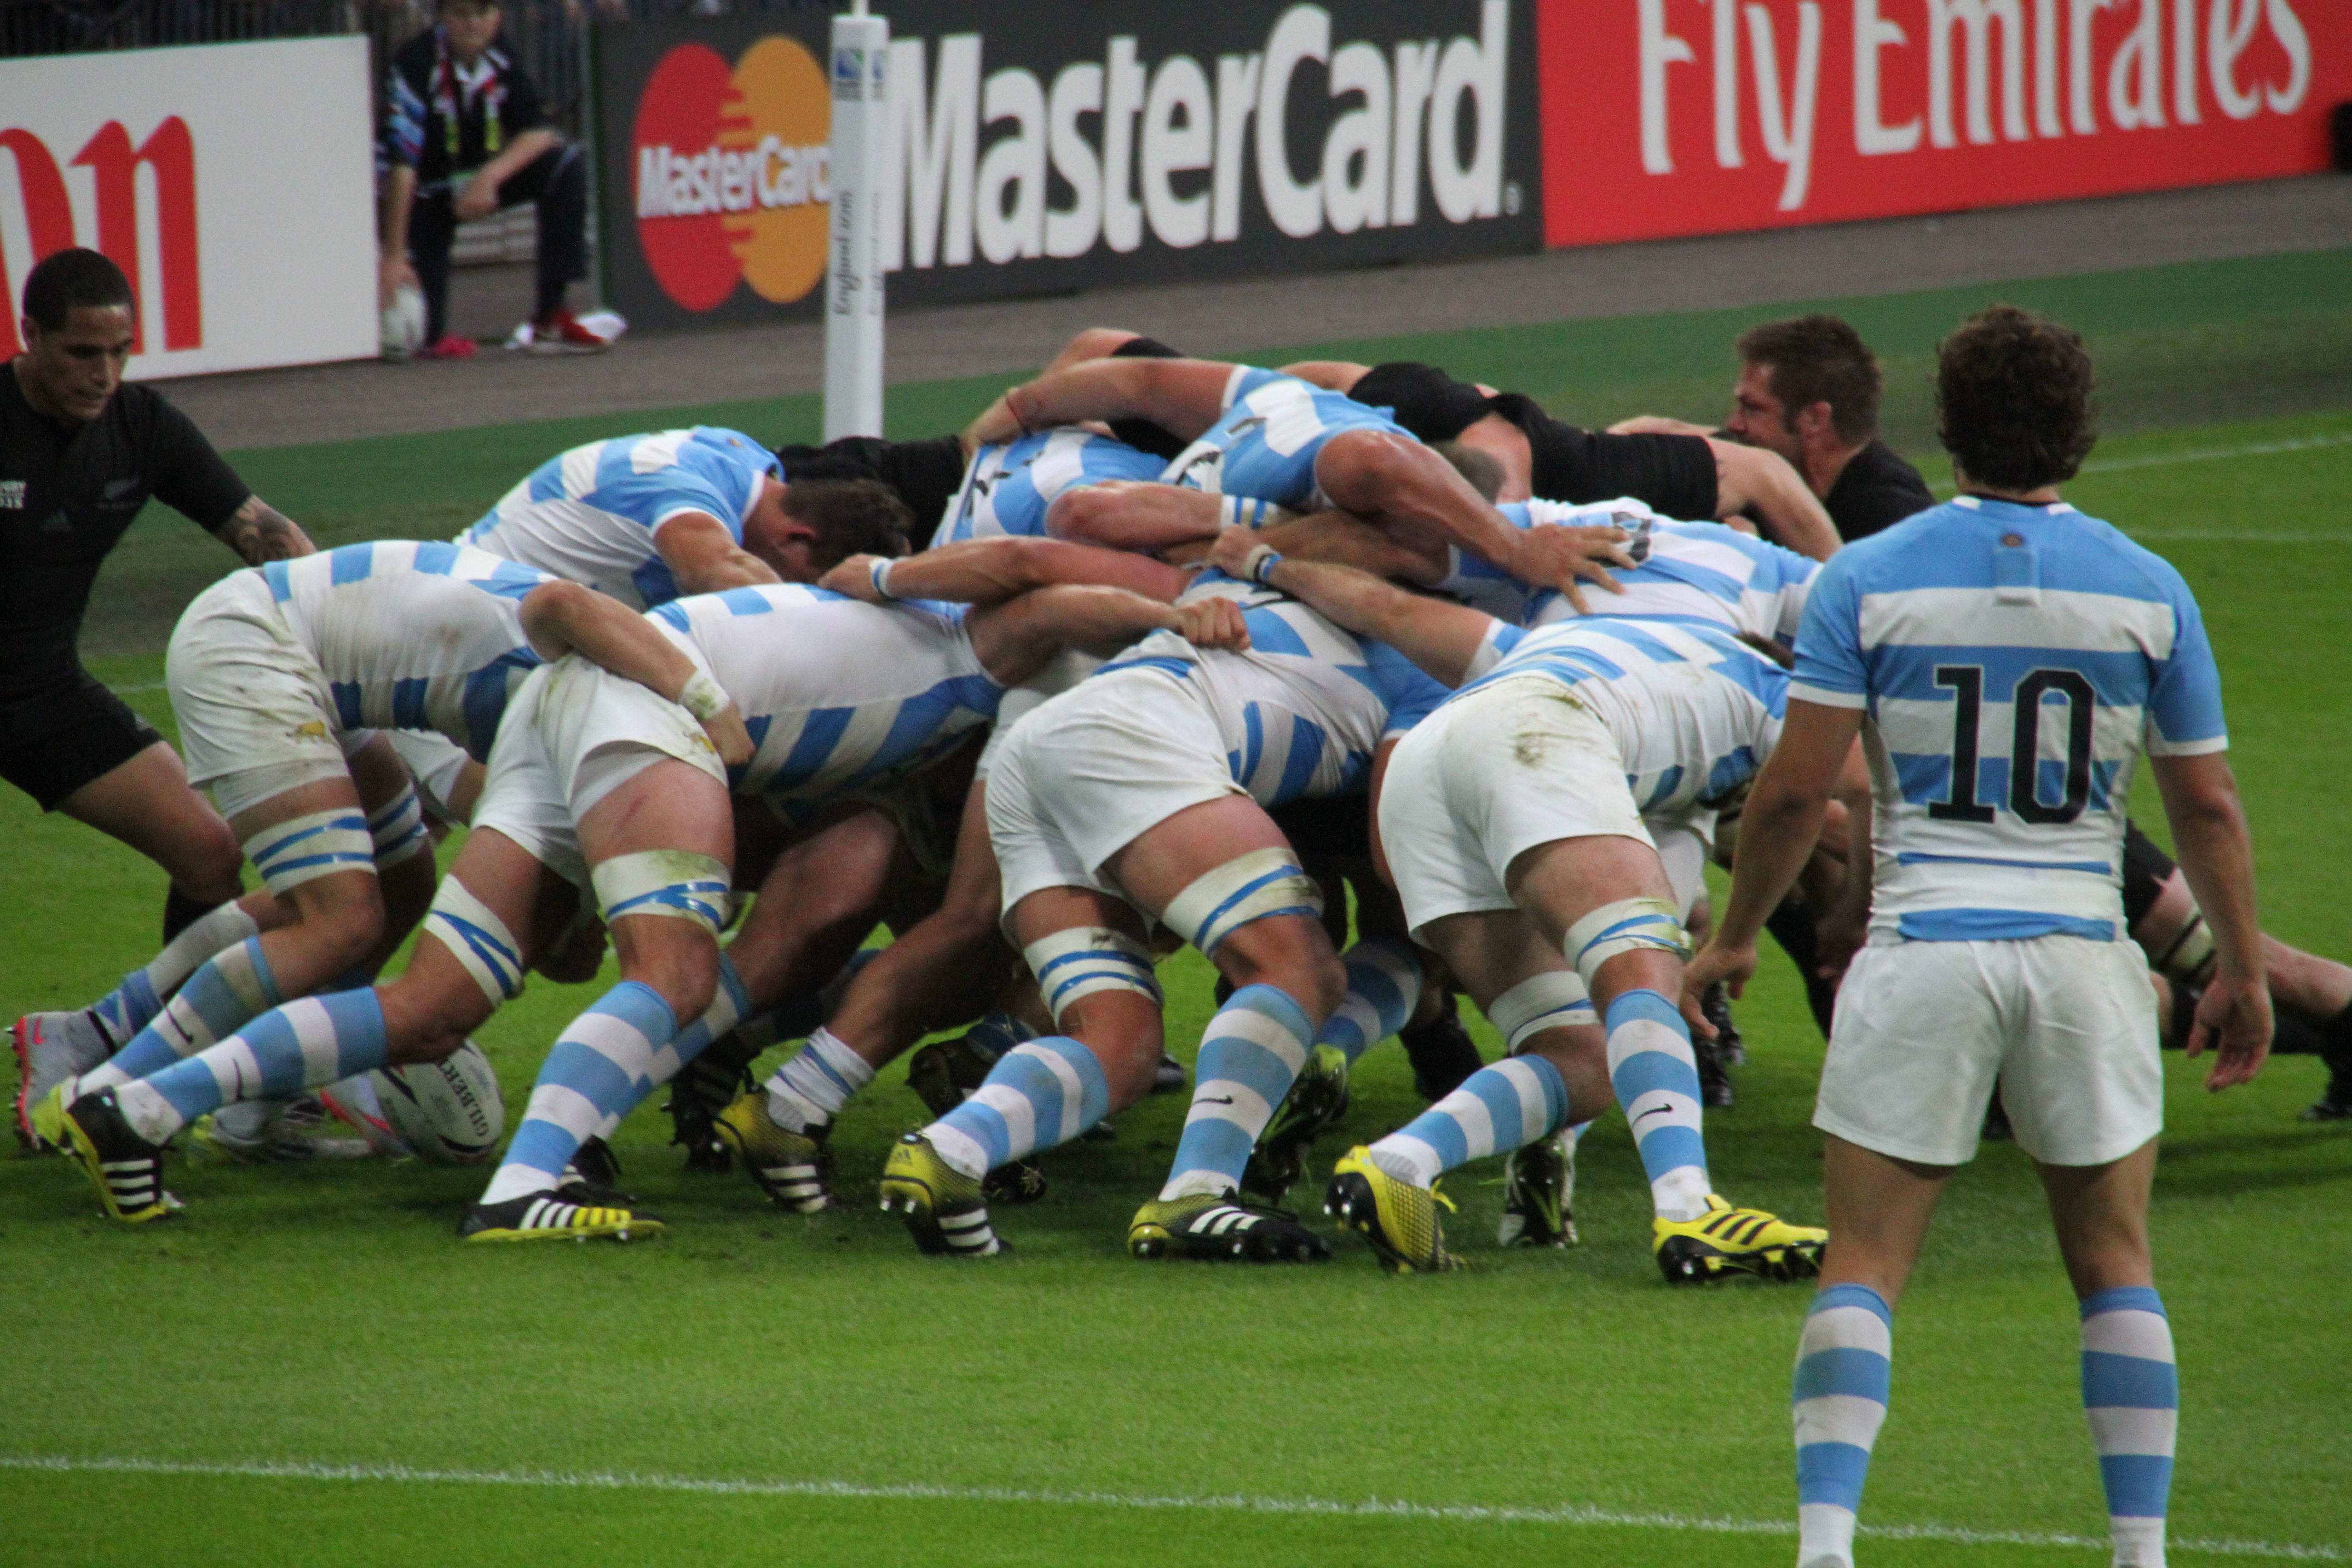
structure, sport, cup, soccer, stadium, player, world, rugby, sports, ball, championship, players, wembley, tackle, football player, ball game, team sport, canadian football, sport venue, soccer specific stadium, arena football, rugby football, rugby union, rugby league, rugby sevens